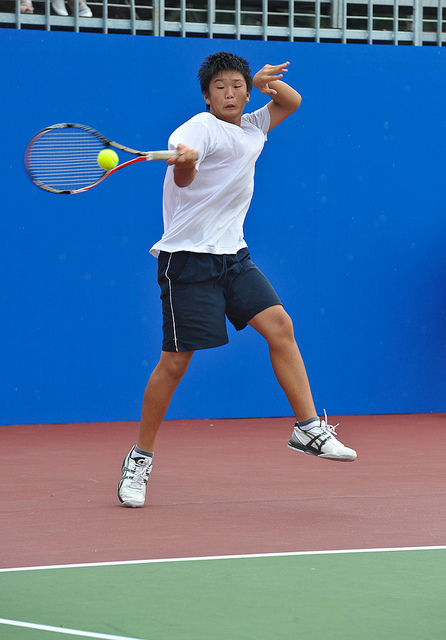
một nam vận động viên tennis đang vung vợt để đánh bóng